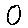
Label: 0